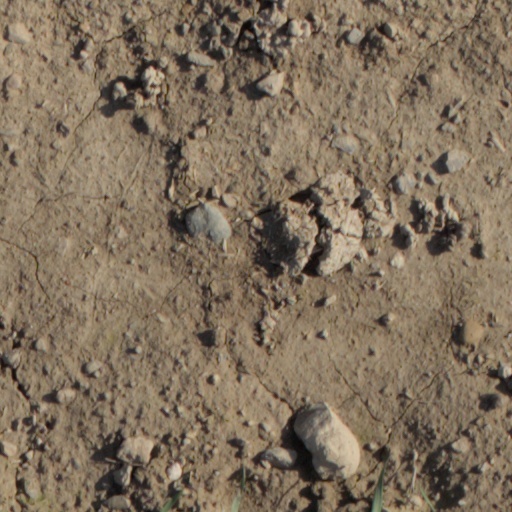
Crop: wheat